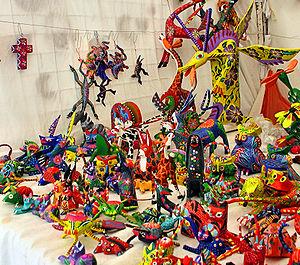
Les alebrijes sont des sculptures d'art folklorique mexicain, aux couleurs vives, de créatures fantastiques. Les premiers alebrijes, ainsi que l'utilisation du terme, sont créés par Pedro Linares. Dans les années 1930, Linares est tombé très malade et alors qu'il est au lit, inconscient, il rêve d'un endroit étrange ressemblant à une forêt. Là, il voit des arbres, des animaux, des rochers, des nuages qui se transforment soudain en quelque chose d'étrange, une sorte d'animal, mais inconnu. Il voit un âne aux ailes de papillon, un coq aux cornes de taureau, un lion à tête d'aigle, et tous criaient un mot, « Alebrijes ». Une fois rétabli, il commence à recréer les créatures qu'il voyait, en carton et en papier mâché et les a appelées alebrijes.